Working Mom

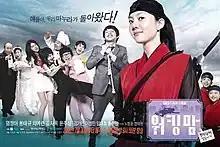
Promotional poster

Working Mom is a 2008 South Korean television drama directed by Oh Jong-rok starring Yum Jung-ah, Bong Tae-gyu, Cha Ye-ryun and Ryu Tae-joon. It aired on SBS from July 30 to September 18, 2008 on Wednesdays and Thursdays at 21:55 for 16 episodes.